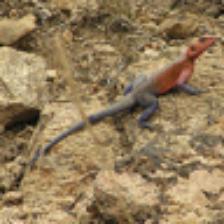
Label: NonHuman